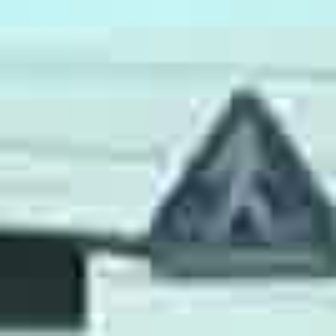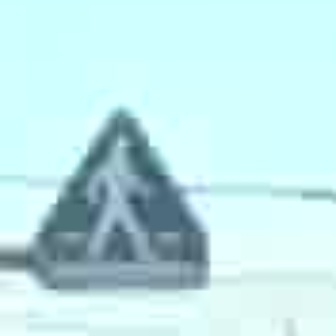
  Please identify the target specified by the bounding box [145,84,326,263] in the first image and locate it in the second image. Return the coordinates in [x_min,y_min,x_max,y_max] format.
Answer: [29,110,193,275]